First Anglo-Afghan War

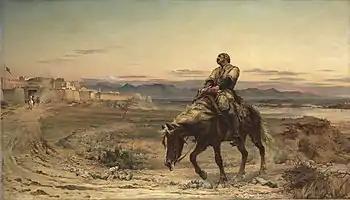
"Remnants of an Army" by Elizabeth Butler depicting the arrival of assistant surgeon, William Brydon, at Jalalabad on 13 January 1842

Despite Sale having little to show for the campaign and the trail of devastation left by him, Sale called Parwan Darra a victory. However he was unable to conceal the fact of the 2nd Bengal horse defying orders, and as a result, many British officers were killed. Atkinson, the armies surgeon general, called the encounter a “disaster”, Kaye also called the battle a defeat. However, early in the evening of 2 November 1840, a horsemen identified as Sultan Muhammad Khan Safi rode up to Macnaghten, as with this, he was followed by another lone horsemen, who came up to Macnaghten. This horsemen was no other than Dost Mohammad Khan.